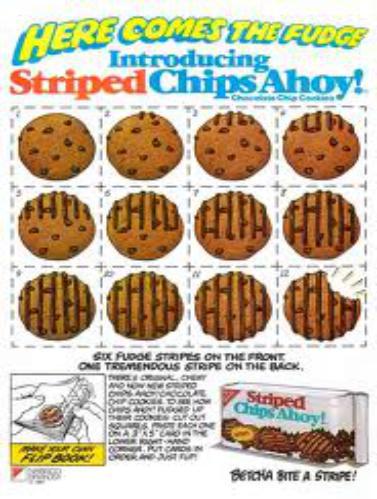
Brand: Chips Ahoy!
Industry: Food